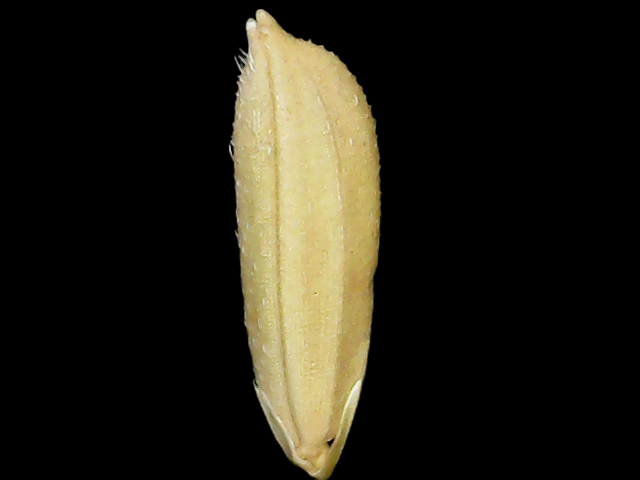
Rice variety: Bd30